Catena Artamonov

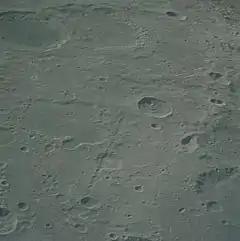
Oblique regional view from Apollo 16, with Catena Artamonov near center, Artamonov at left, and Lomonosov, Maxwell, and Richardson at top

Catena Artamonov is a long chain of craters on the Moon. It is named after the nearby crater Artamonov and is located at . The name of the feature was approved by the IAU in 1976.